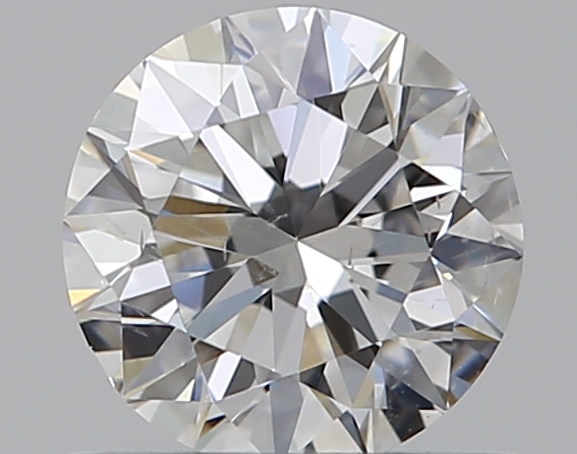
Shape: round
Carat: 0.6
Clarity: SI1
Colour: E
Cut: VG
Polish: EX
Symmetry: GD
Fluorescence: N
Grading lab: GIA
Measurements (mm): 5.34 x 5.43 x 3.33